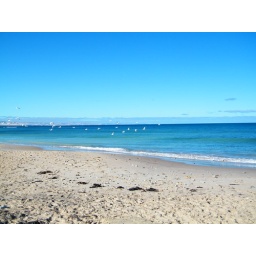
A sunny day walking by the beach